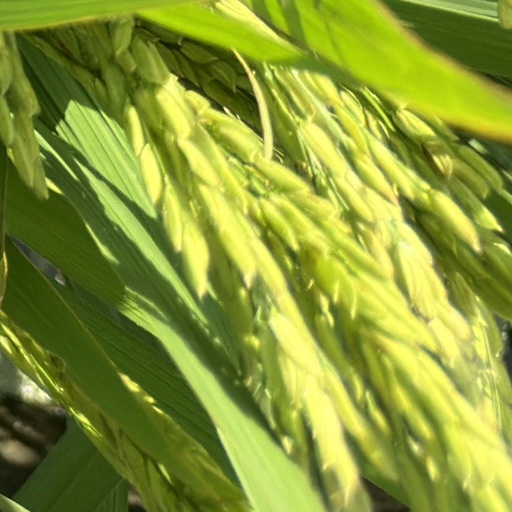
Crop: rice